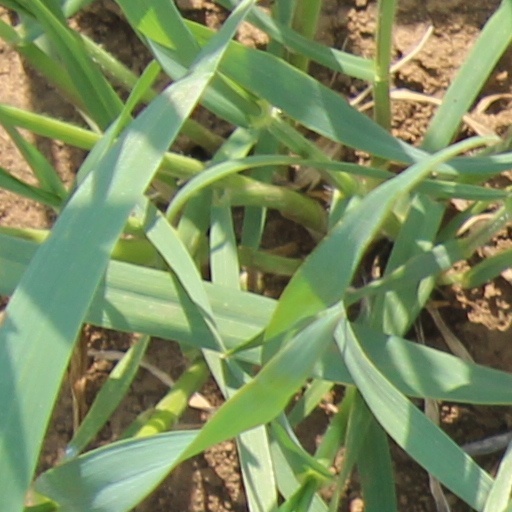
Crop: wheat